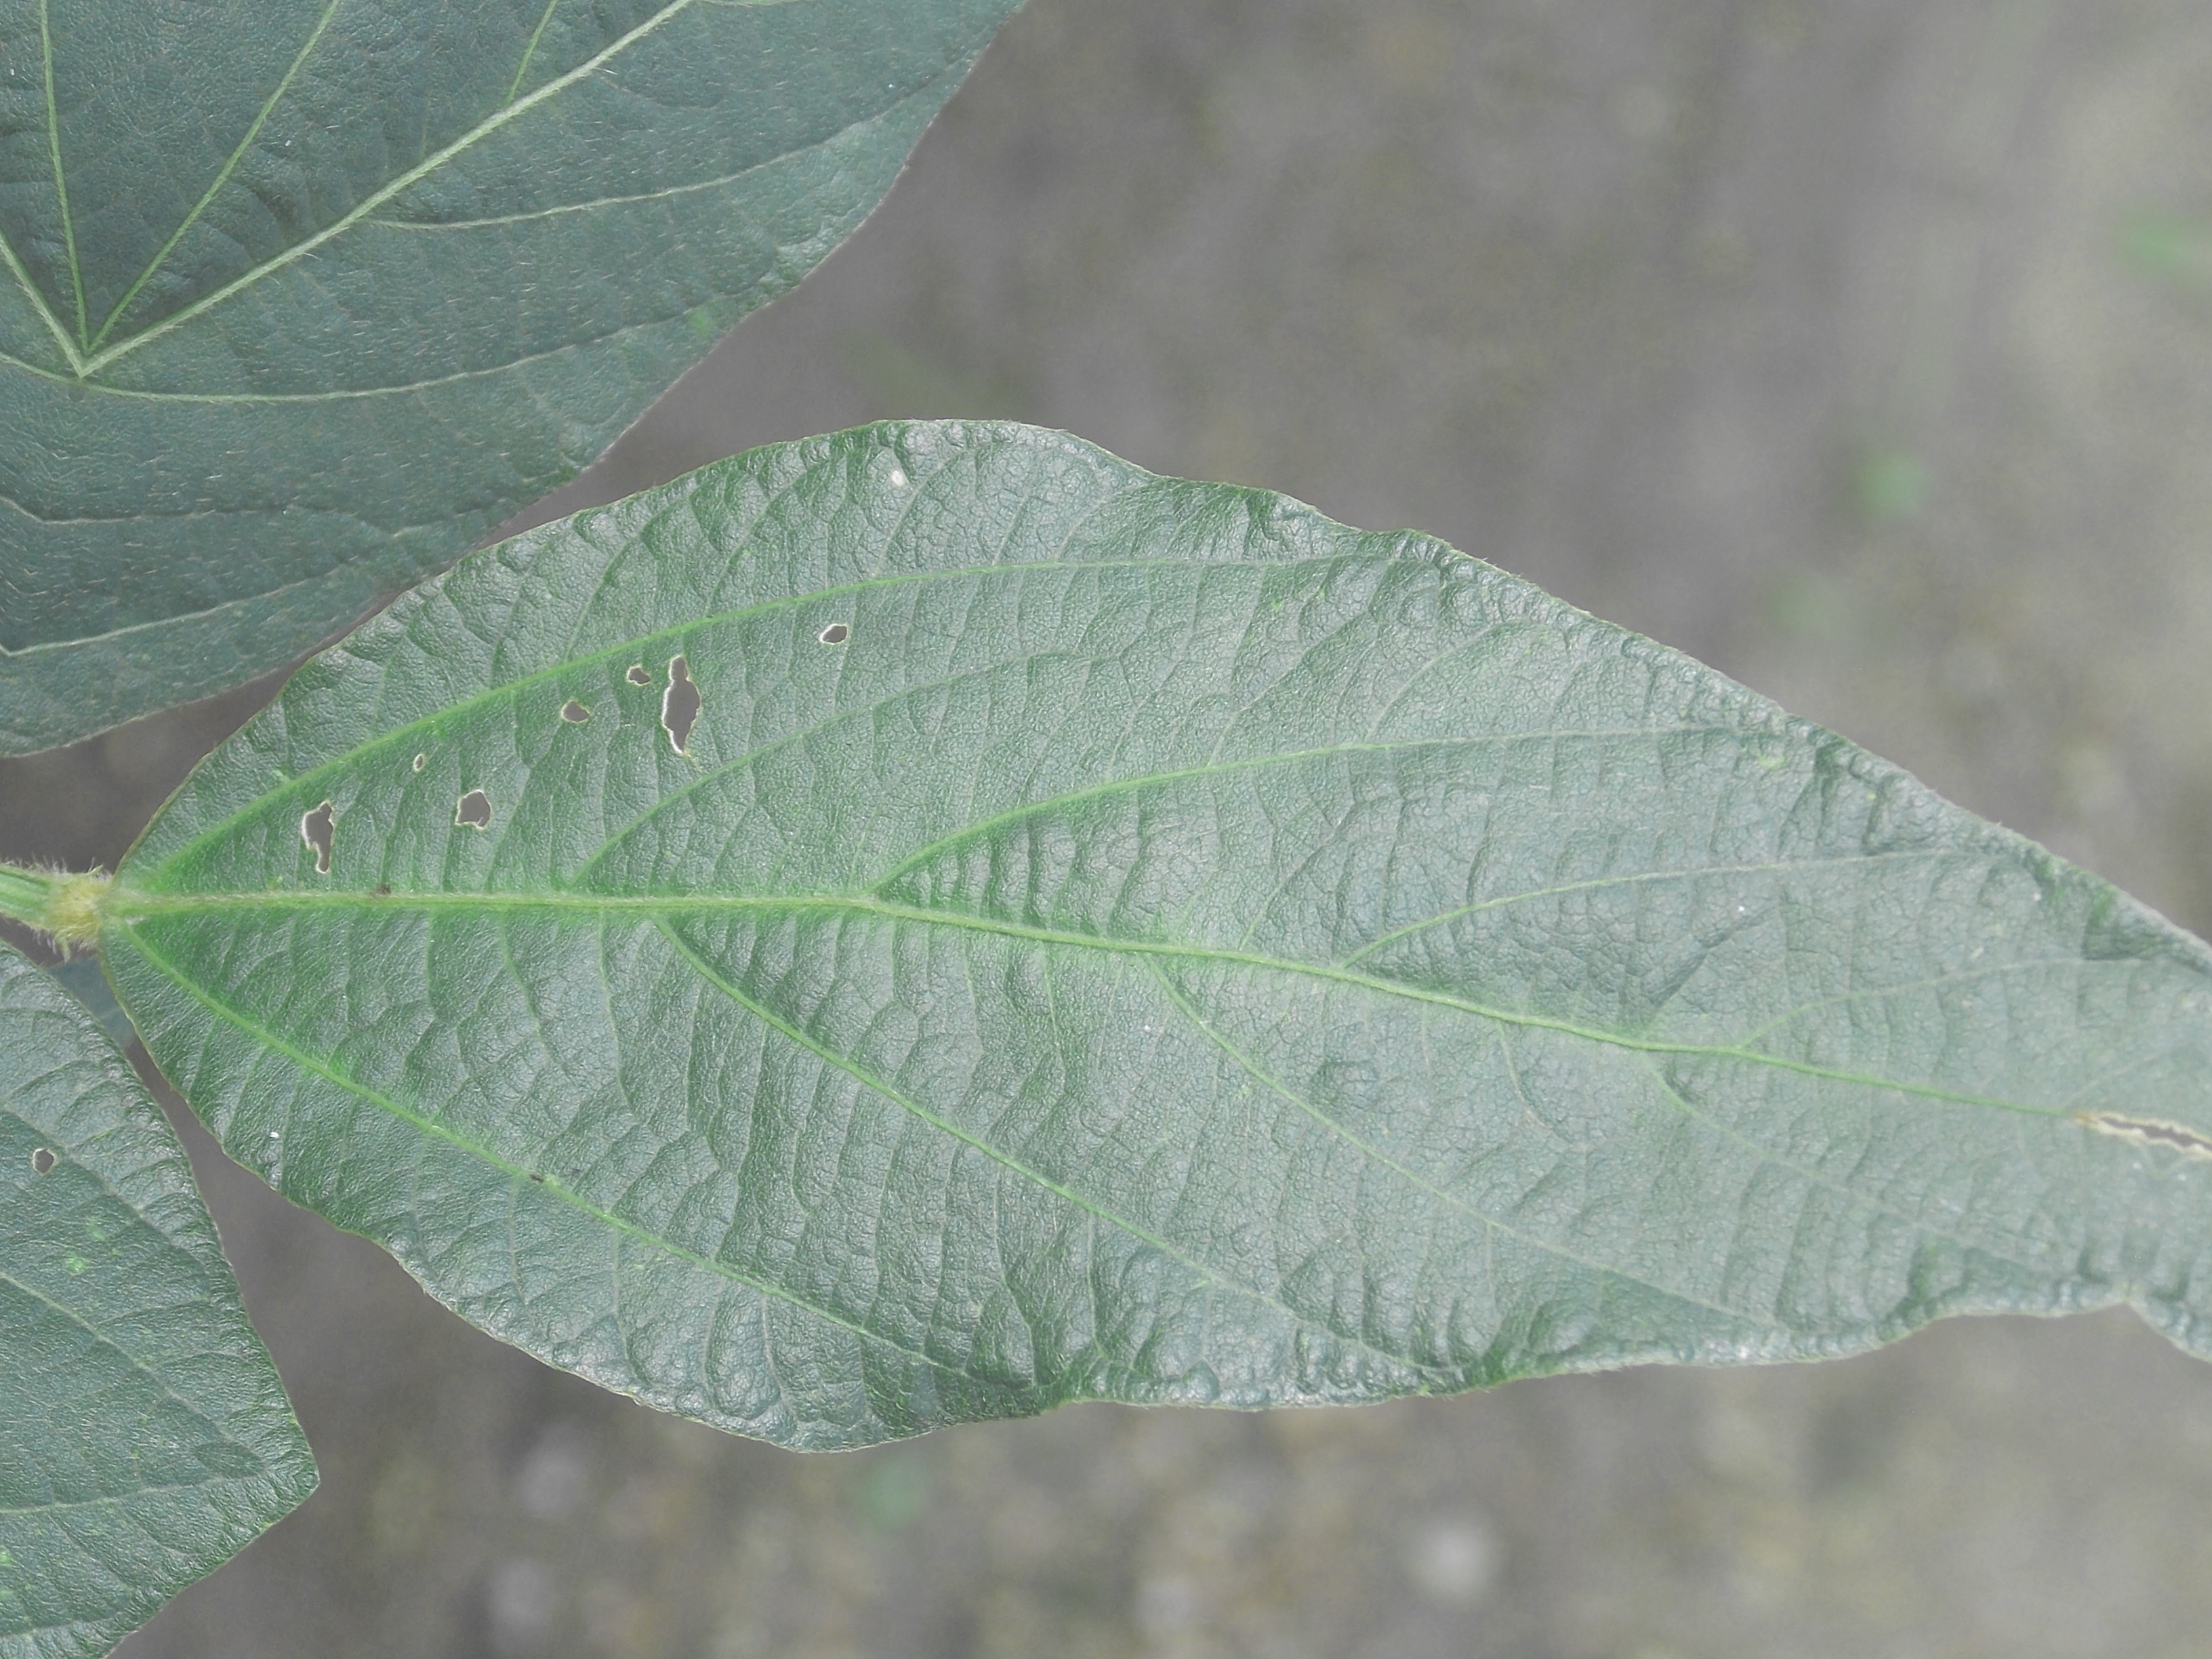
Label: Healthy